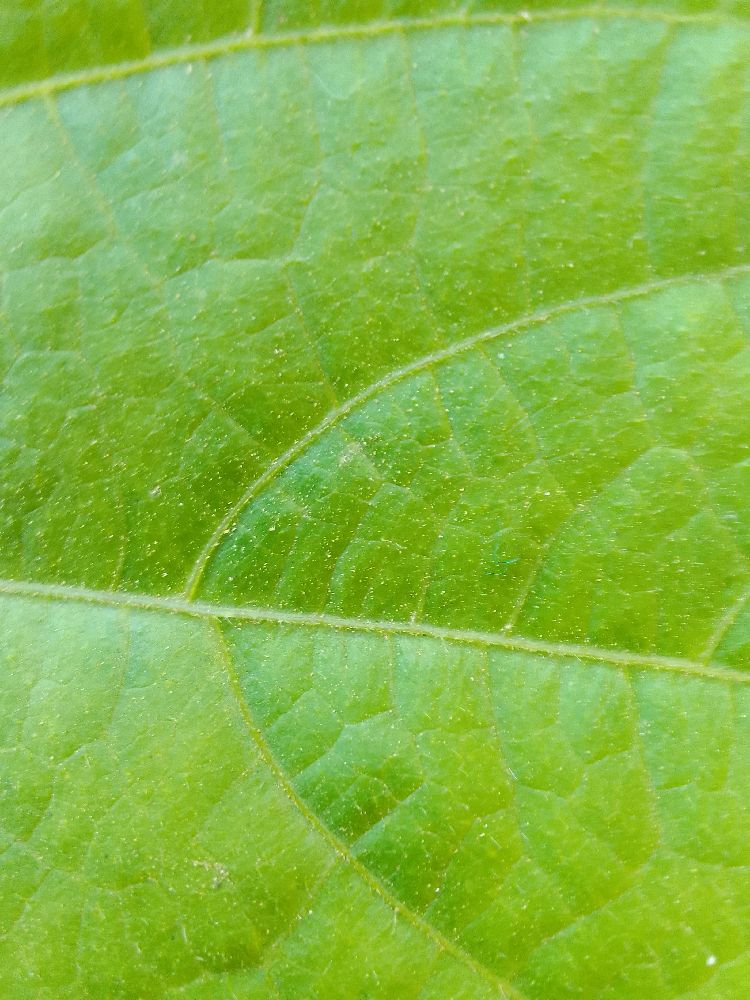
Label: healthy